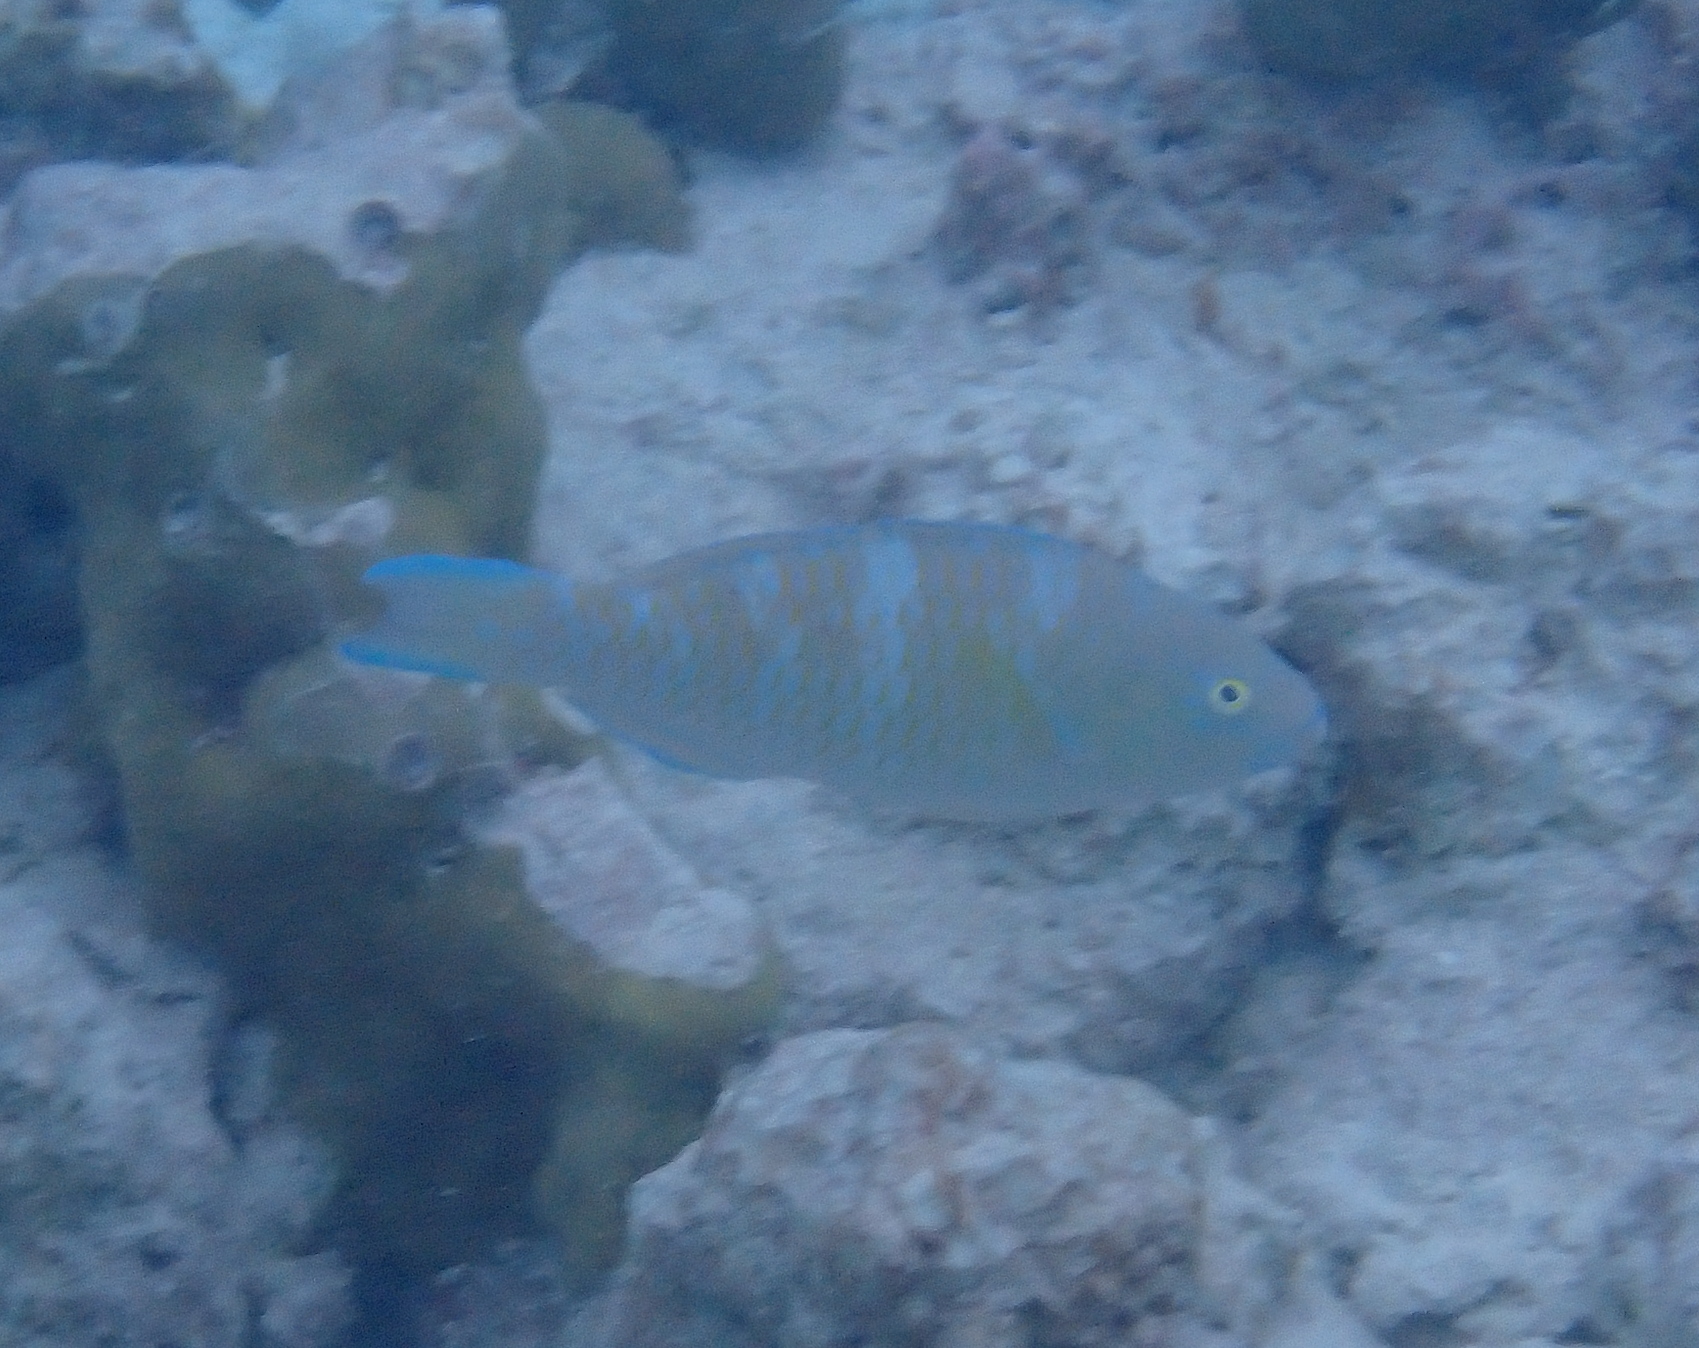
Scarus ghobban (Blue-barred Parrotfish)